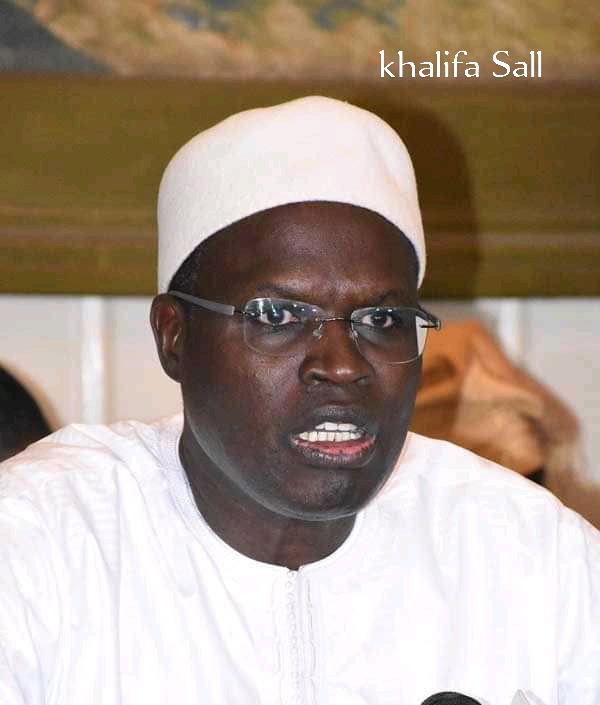
Ñu ngi gis ci nataal bi ki ñuy wax Xalifa Abaabakar Sàll newoon fi Meeru Ndakaaru, nekkoon fi "député". Ëe, ëe nekk njiitu Ànd Tawaxu Senegaal, nekk ci lidëeru opposition Yewwi Askan wi.